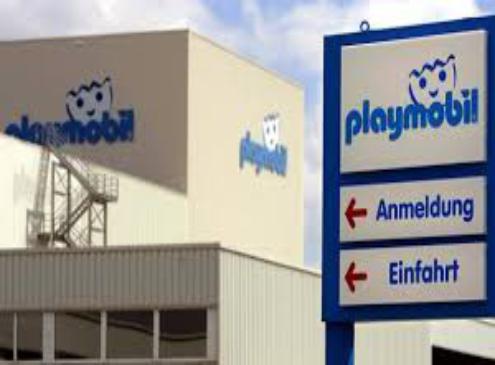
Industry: Leisure